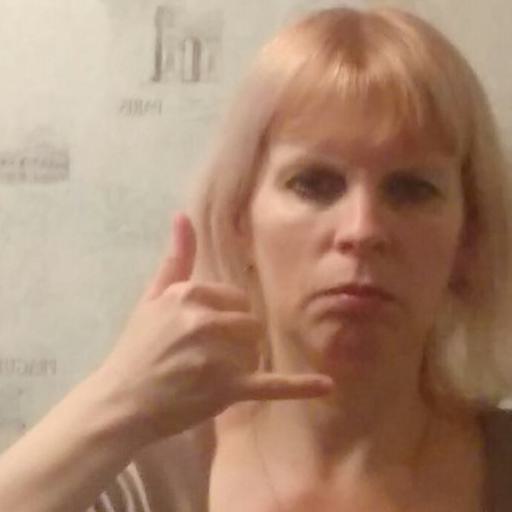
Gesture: call